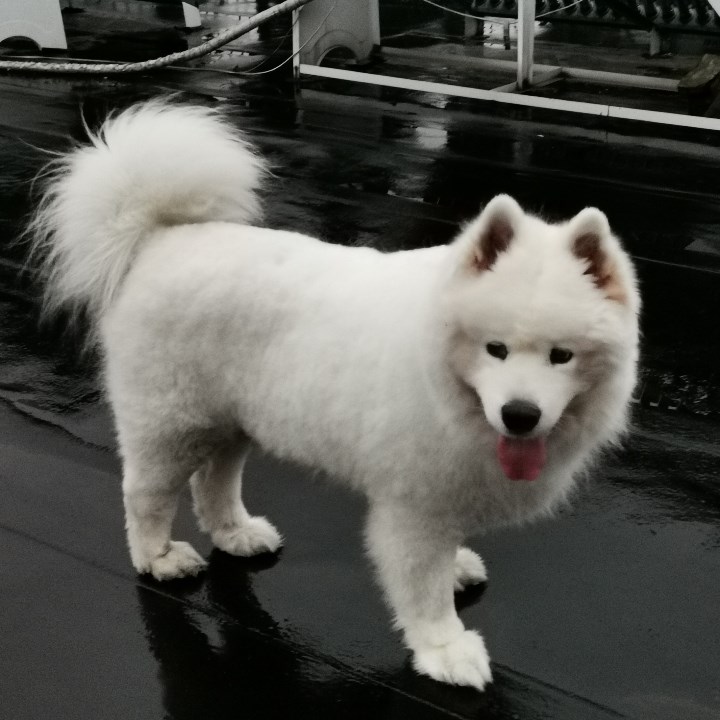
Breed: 2192-n000088-Samoyed